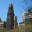
Label: skyscraper